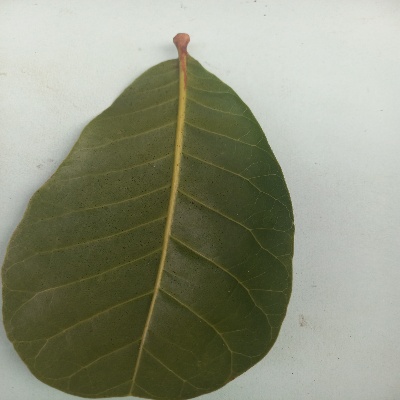
Crop: Cashew
Condition: healthy